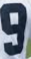
Number: 9